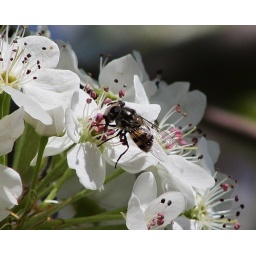
Diptera sp. on fruit tree blossoms in the City Park, Uvalde Tx. Leona River.